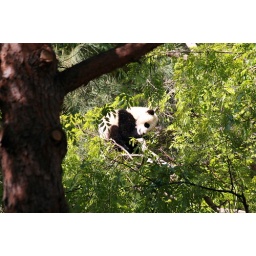
Baby Panda sleeping in a tree